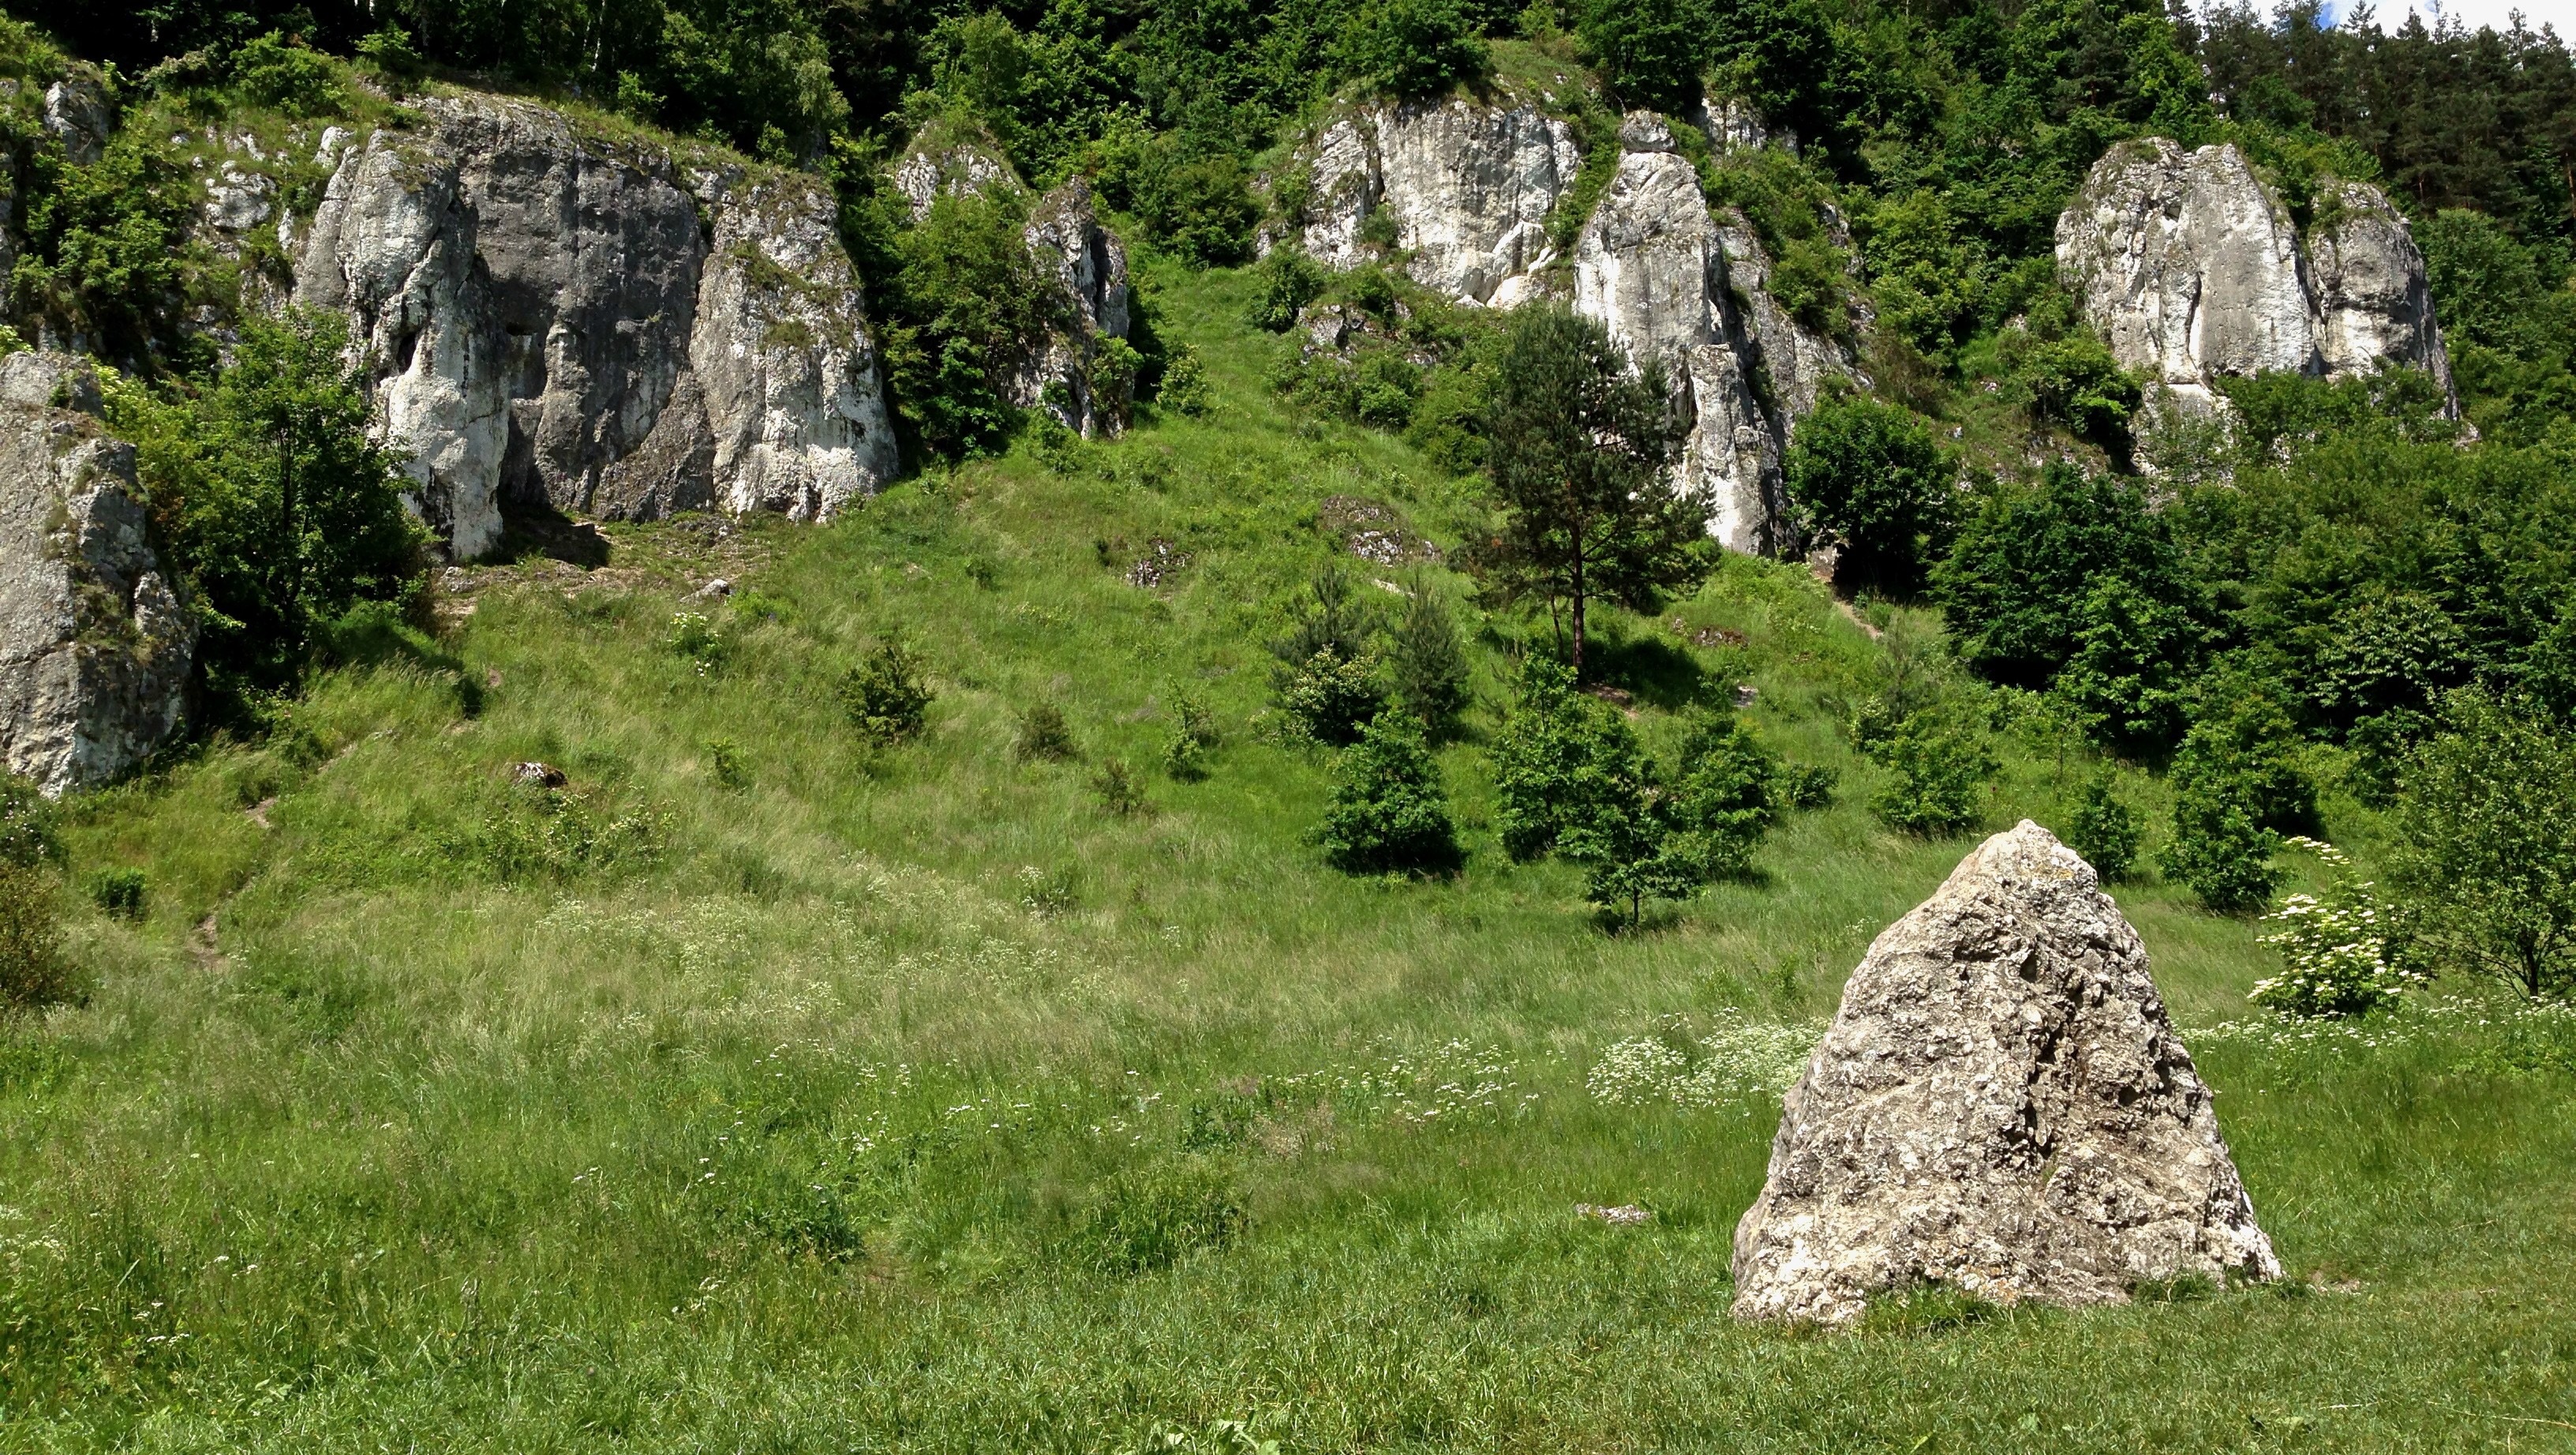
landscape, nature, rock, wilderness, hiking, tourism, terrain, rocks, geology, badlands, poland, ecosystem, limestones, jura krakowsko czestochowa, megalith